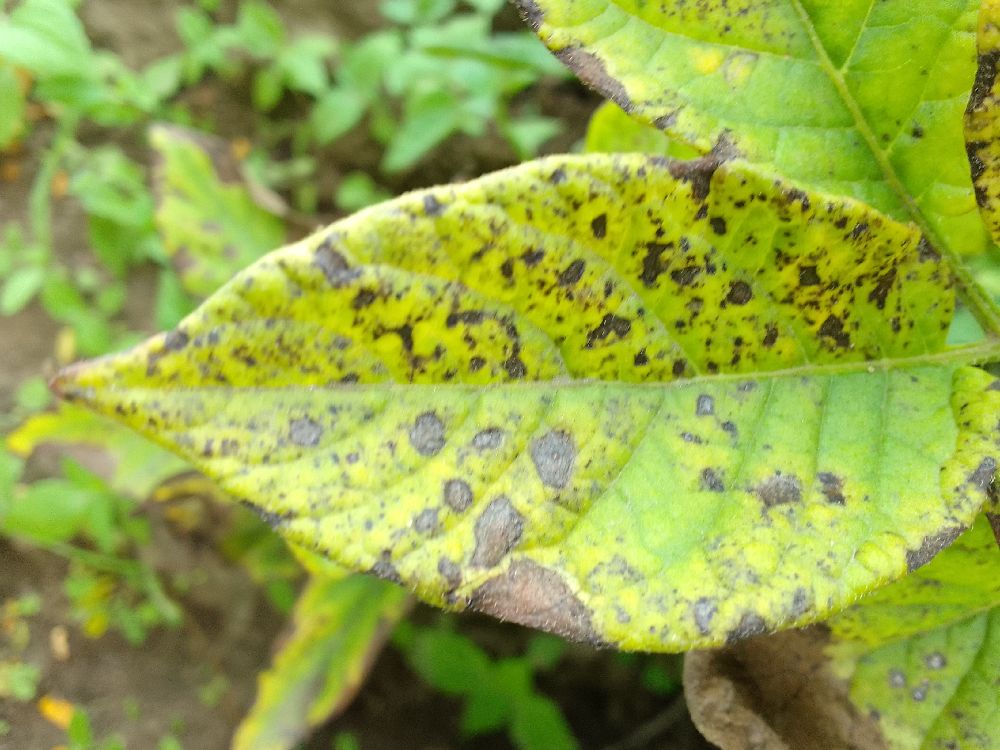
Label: Early blight